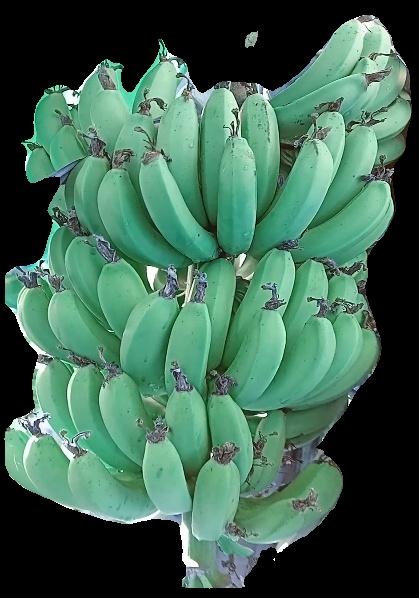
Variety: pachbale
Grade: grade1